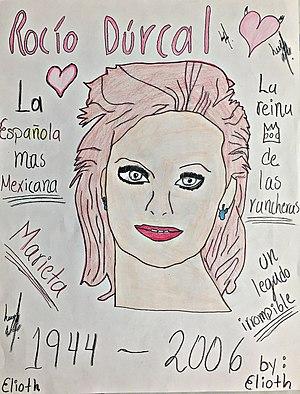
María de los Ángeles de Las Heras Ortiz alias Rocío Dúrcal est une chanteuse et actrice espagnole née le 4 octobre 1944 à Madrid, où elle est morte le 25 mars 2006 d'un cancer de l'utérus. Elle est connue pour sa superbe voix chantant des mariachis.